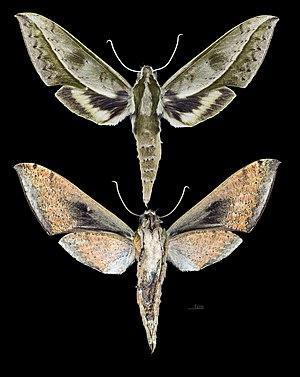
Le genre Xylophanes regroupe des lépidoptères de la famille des Sphingidae, de la sous-famille des Macroglossinae, de la tribu des Macroglossini, de la sous-tribu des Choerocampina.